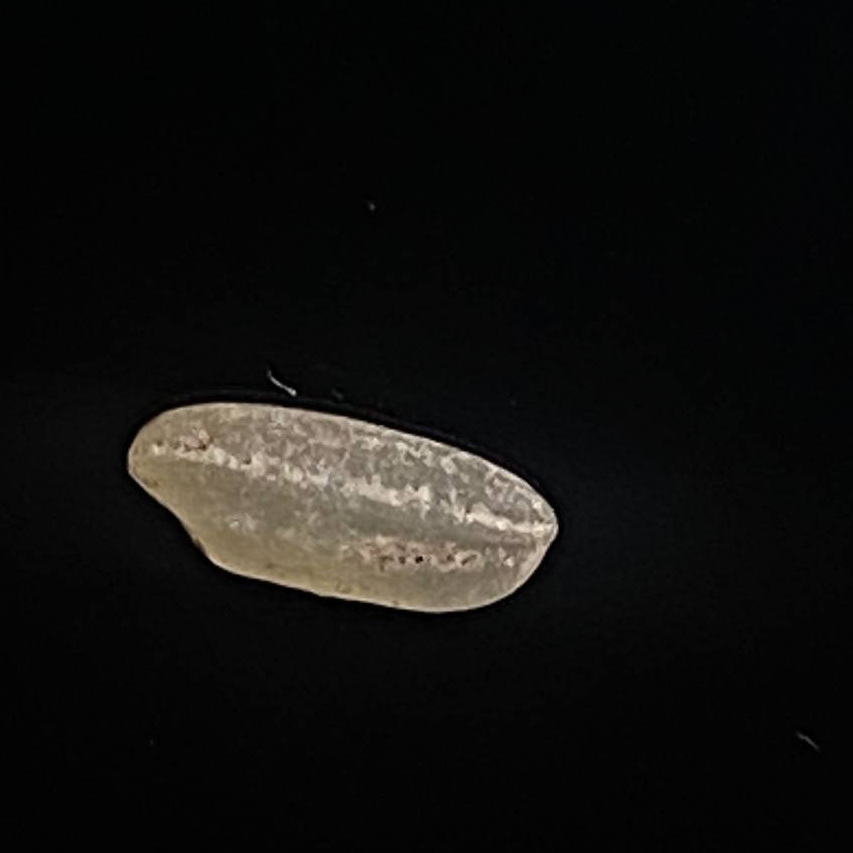
Rice variety: Amon